Stranger by the Lake

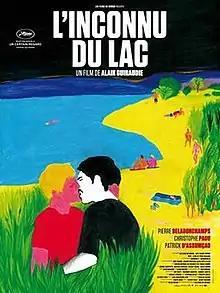
Theatrical release poster

Stranger by the Lake is a 2013 French erotic thriller drama film written and directed by Alain Guiraudie. The film premiered in the Un Certain Regard section at the 2013 Cannes Film Festival where Guiraudie won the award for Best Director. The film also won the Queer Palm award, and was mentioned on multiple top-ten lists of the best films of 2014.